Eduardo Sánchez (baseball)

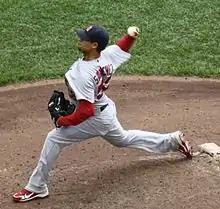
Pitching for the Cardinals in 2011

In Sánchez split the season between the Class-A Advanced Palm Beach Cardinals and the Double-A Springfield Cardinals. He began the season with Palm Beach where he went 0-1 with 26 strikeouts and a 1.44 ERA in 19 games. He was promoted to Springfield and went 2-0 with 56 strikeouts, 10 saves and a 2.70 ERA. Sánchez went a combined 2-1 with 82 strikeouts, 13 saves with a 2.28 ERA in 75 innings pitched. At the end of the season Sánchez was named the Cardinals' Minor League Reliever of the Year by "Scout.com." He was also named a "Top Prospect" in the Cardinals' organization by MLB.com.